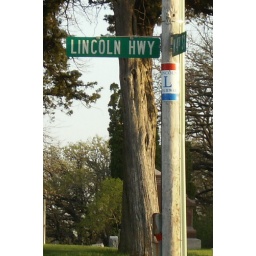
This street sign for the Lincoln Highway in Nevada is accompanied by the Lincoln Highway logo, which is posted on a utility pole.